Pamir Mountains

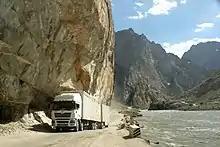
Pamir Highway

The lapis lazuli found in Egyptian tombs is thought to come from the Pamir area in Badakhshan province of Afghanistan. About 138 BCE Zhang Qian reached the Fergana Valley northwest of the Pamirs. Ptolemy vaguely describes a trade route through the area. From about 600 CE, Buddhist pilgrims travelled on both sides of the Pamirs to reach India from China. In 747 a Tang army was on the Wakhan River. There are various Arab and Chinese reports. Marco Polo may have travelled along the Panj River. In 1602 Bento de Goes travelled from Kabul to Yarkand and left a meager report on the Pamirs. In 1838 Lieutenant John Wood reached the headwaters of the Pamir River. From about 1868 to 1880, a number of Indians in the British service secretly explored the Panj area. In 1873 the British and Russians agreed to an Afghan frontier along the Panj River. From 1871 to around 1893 several Russian military-scientific expeditions mapped out most of the Pamirs (Alexei Pavlovich Fedchenko, Nikolai Severtzov, Captain Dmitry Putyata and others. Later came Nikolai Korzhenevskiy). Several local groups asked for Russian protection from Afghan raiders. The Russians were followed by a number of non-Russians including Ney Elias, George Littledale, the Earl of Dunmore, Wilhelm Filchner and Lord Curzon who was probably the first to reach the Wakhan source of the Oxus River. In 1891 the Russians informed Francis Younghusband that he was on their territory and later escorted a Lieutenant Davidson out of the area ('Pamir Incident'). In 1892 a battalion of Russians under Mikhail Ionov entered the area and camped near the present Murghab. In 1893 they built a proper fort there ("Pamirskiy Post"). In 1895 their base was moved to Khorog facing the Afghans.